HD 197027

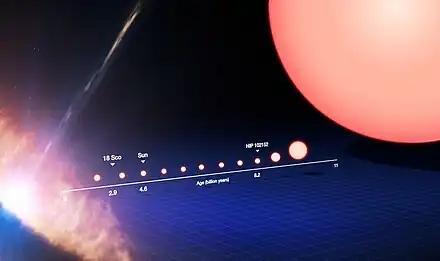
The age of HD 197027, here annotated as HIP 102152, shown relative to the Sun, the younger solar twin 18 Scorpii and the formation of the Milky Way

HD 197027 (HIP 102152) is a star in the constellation Capricornus. It has an apparent magnitude of 9.15, making it readily visible through a telescope but not to the naked eye. The object is located at a distance of 255 light years but is approaching the Solar System with a heliocentric radial velocity of .